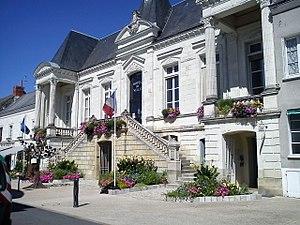
Sainte-Maure-de-Touraine est une commune française du département d'Indre-et-Loire, dans la région Centre-Val de Loire.